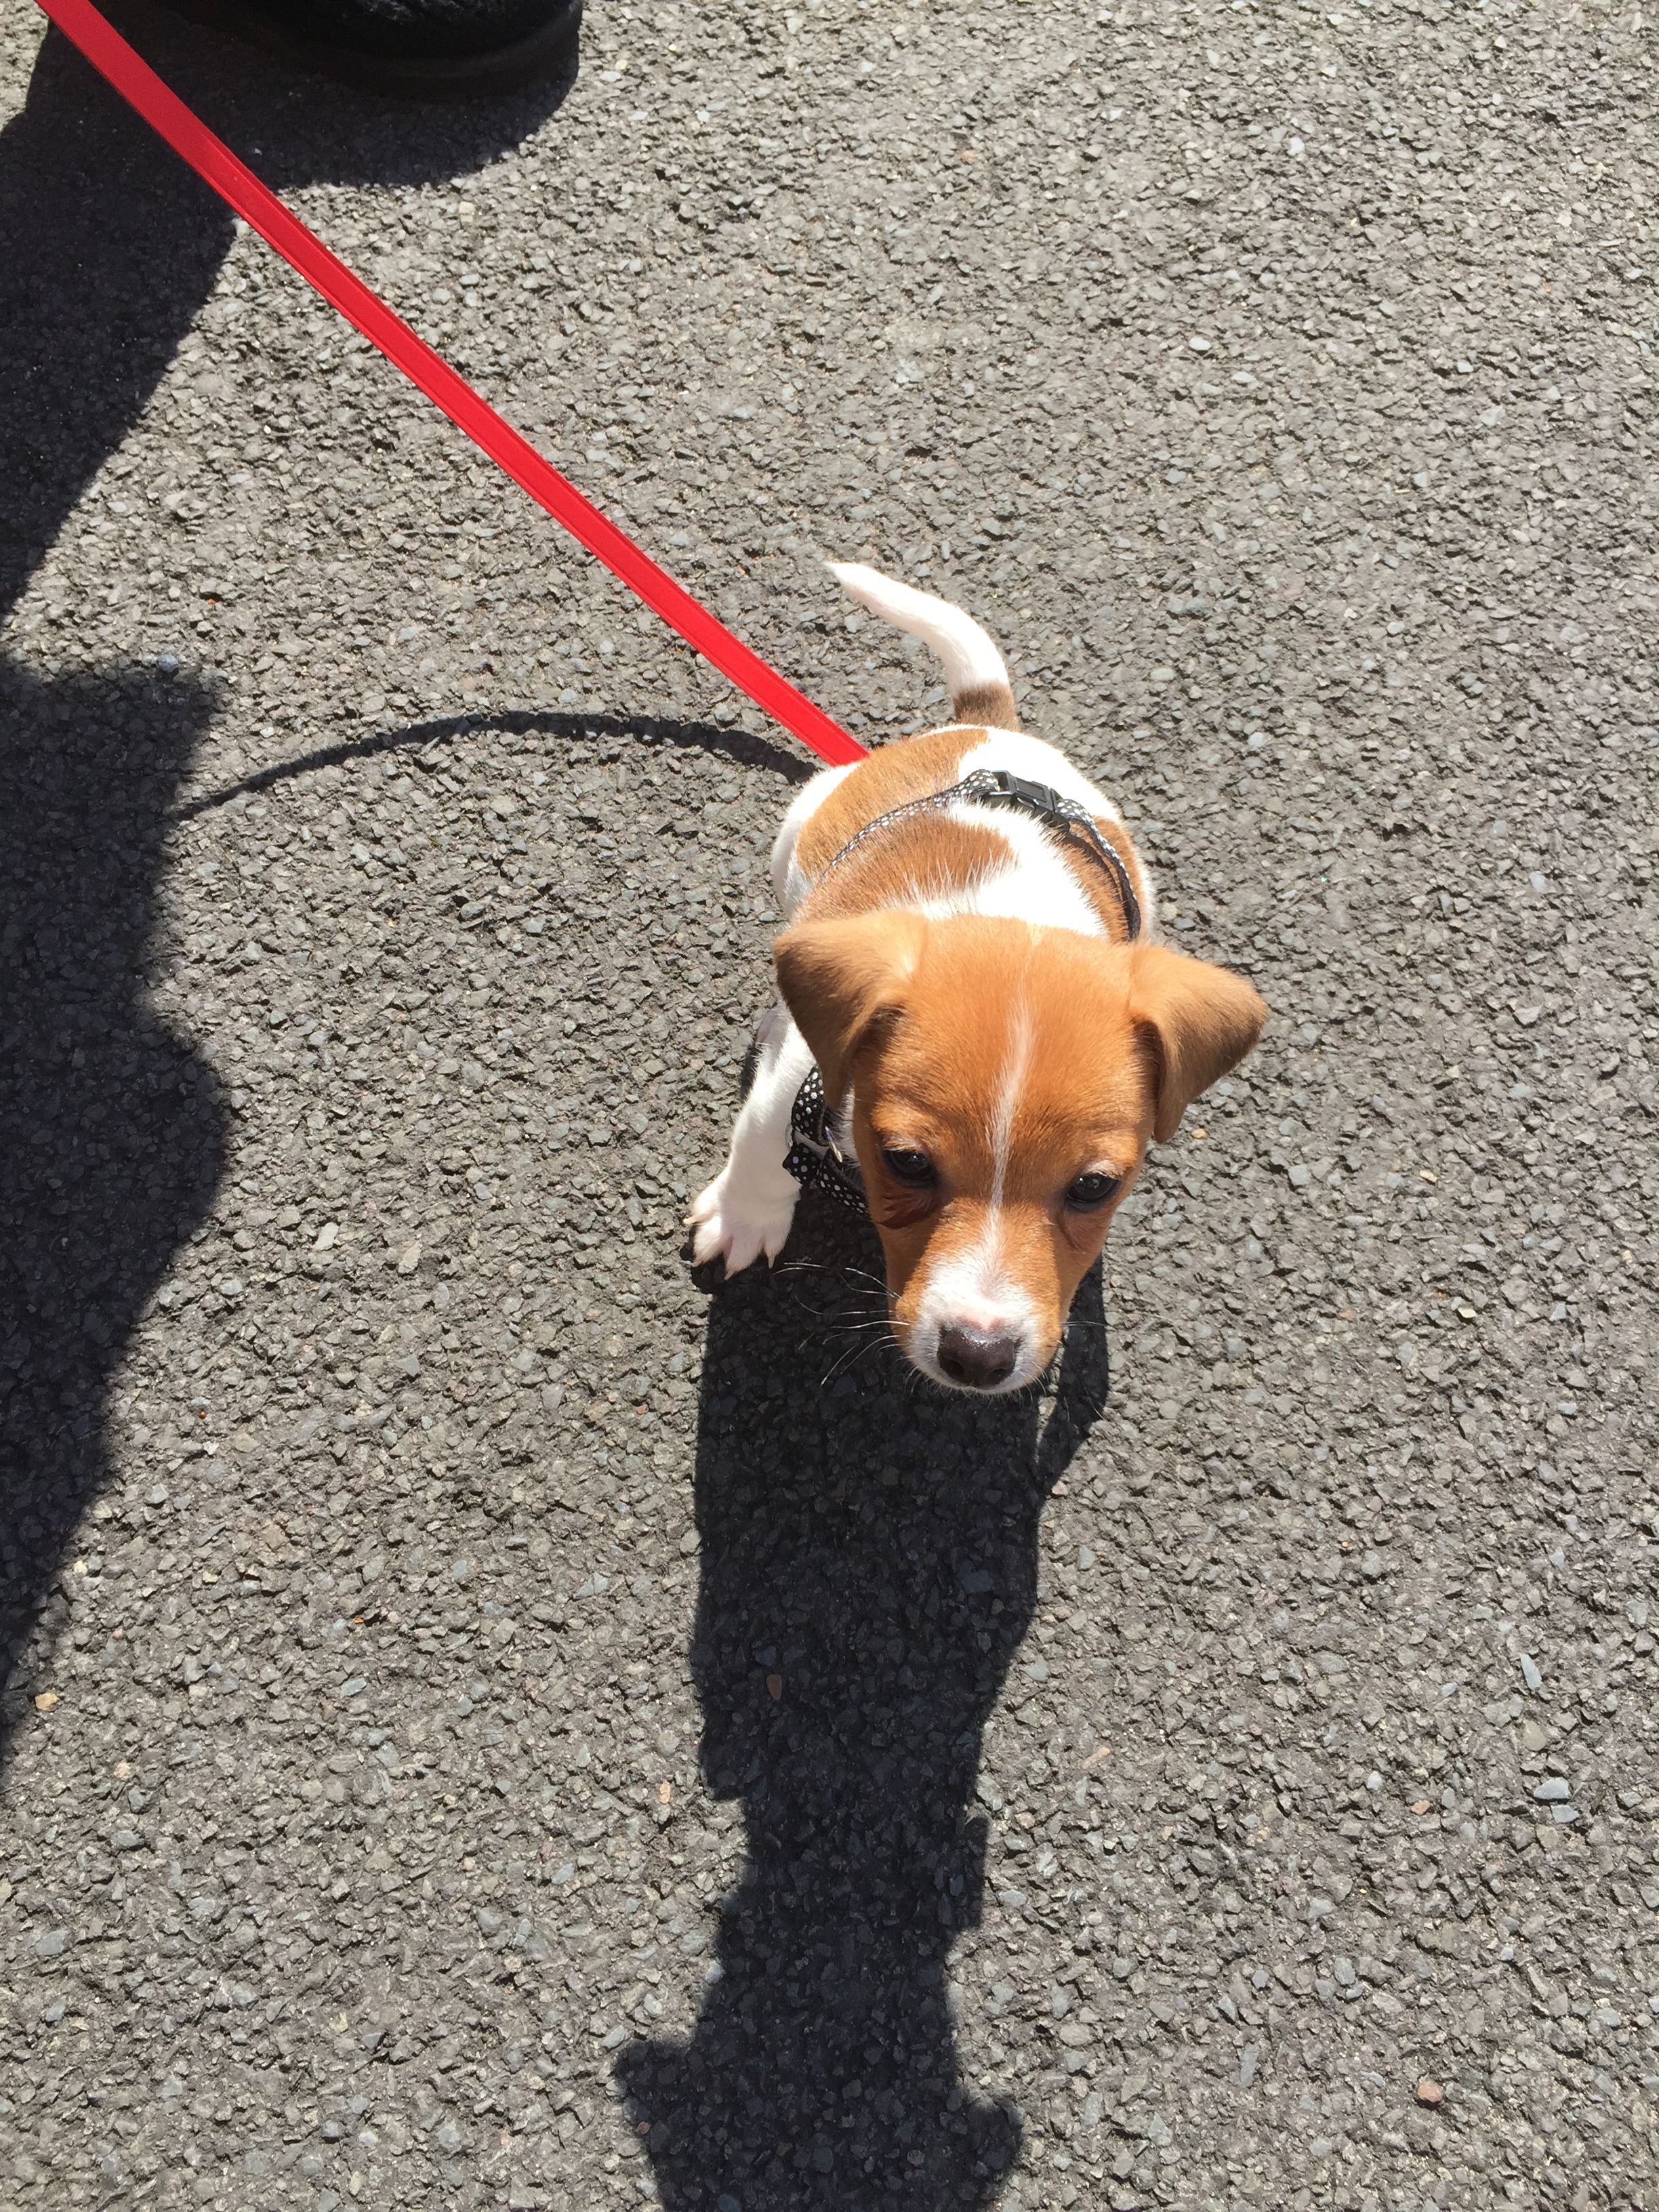
puppy, dog, animal, cute, pet, mammal, vertebrate, beagle, pup, dog like mammal, walkies